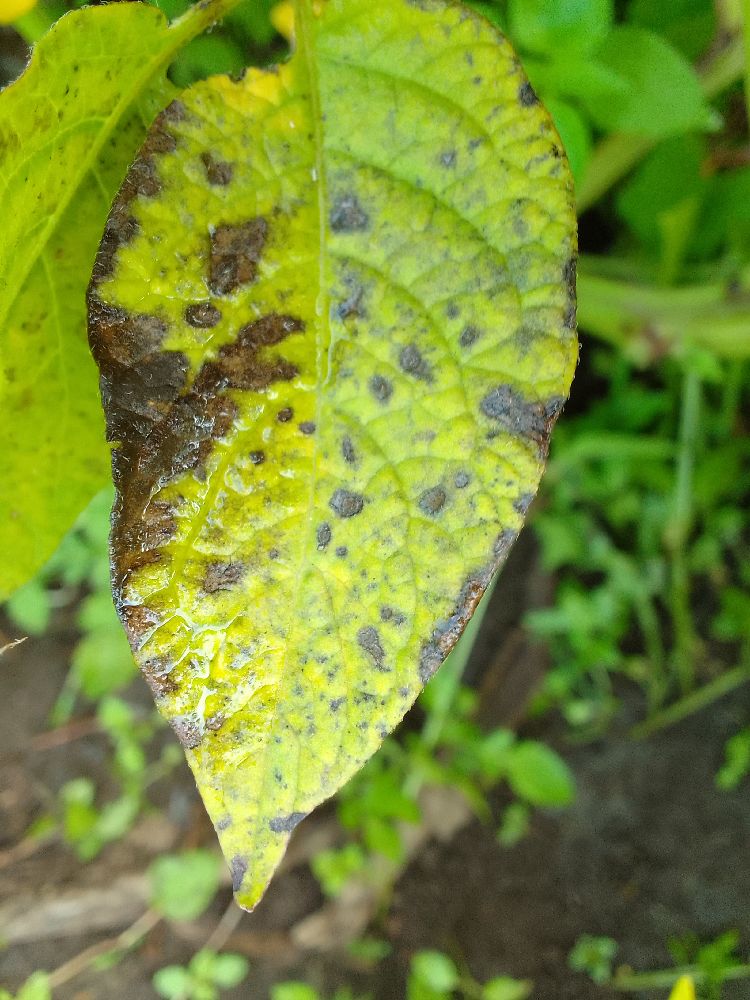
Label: Early blight